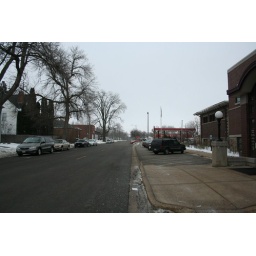
street with Plano public library, gas station and some houses in downtown Planoby Sarah Sherburn